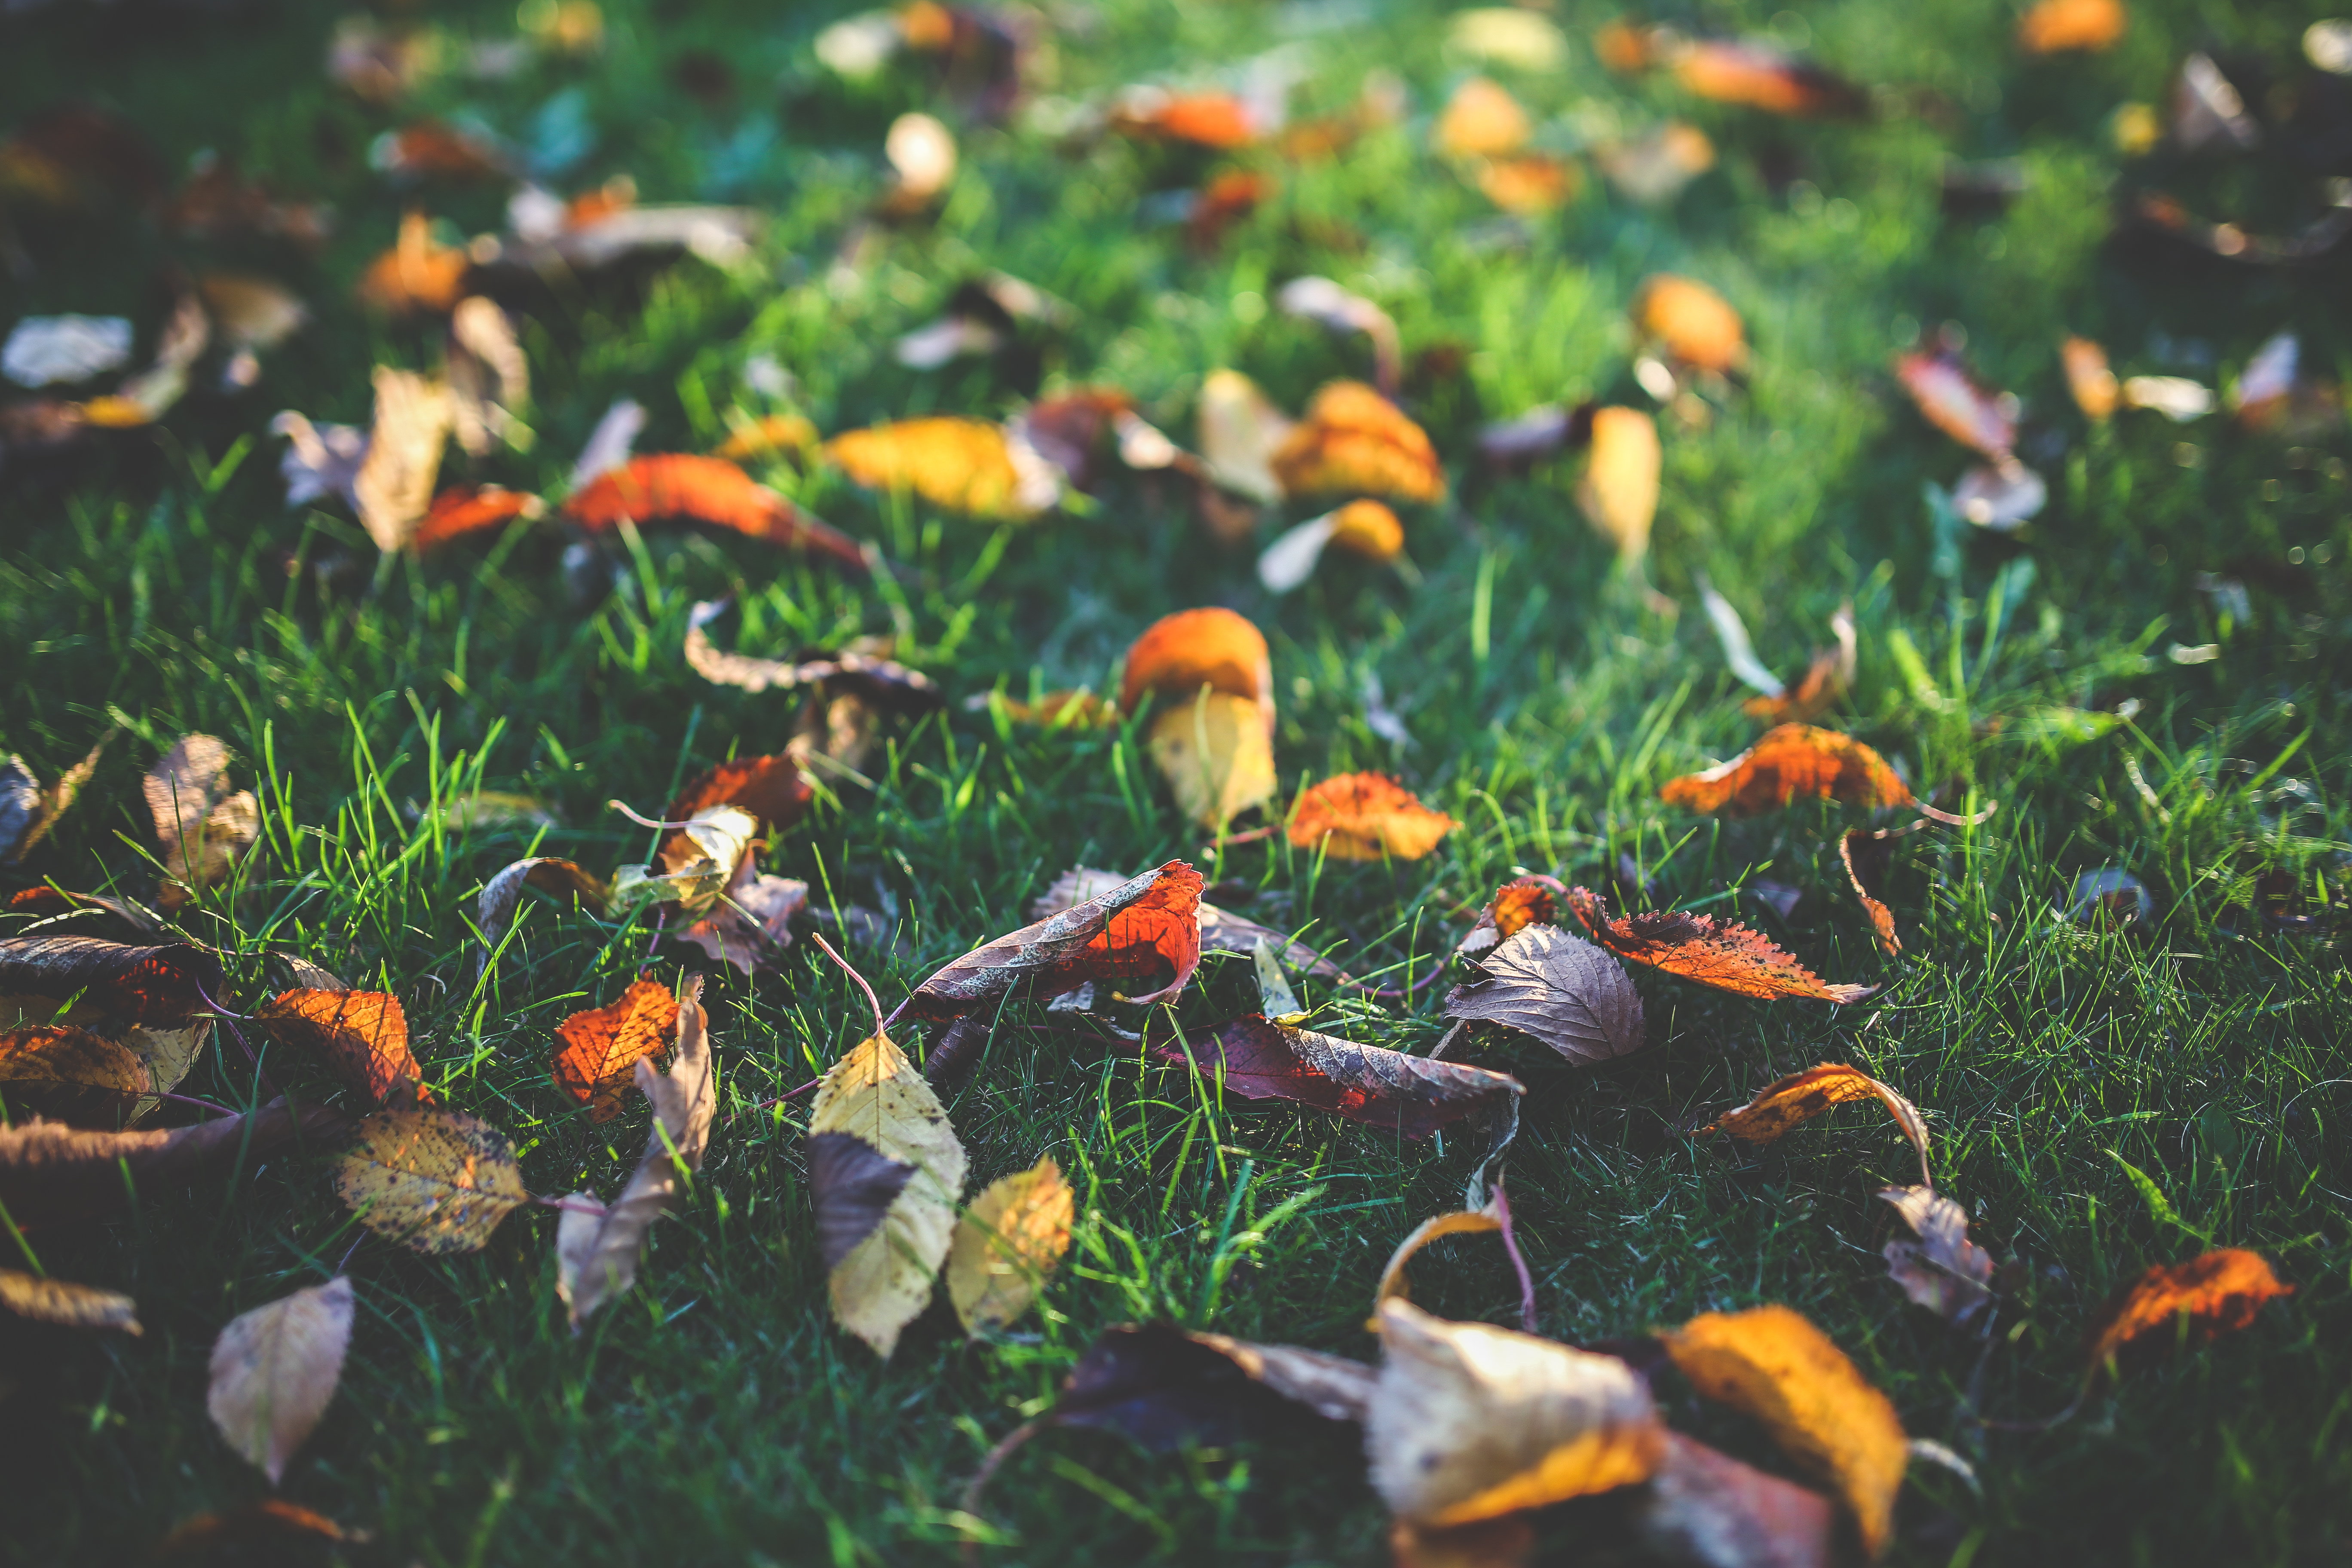
leaf, fall, flower, pond, autumn, fish, flora, fauna, leaves, aquarium, goldfish, koi, fish pond, freshwater aquarium